Blackfire (DC Comics)

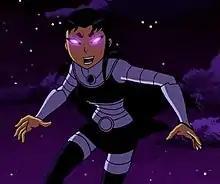
Blackfire as depicted in "Teen Titans"

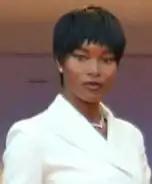
Damaris Lewis portrays Blackfire in "Titans"

Blackfire appears in "", voiced again by Hynden Walch. Among others, she represents the Korugar Academy as a participant in the eponymous games.